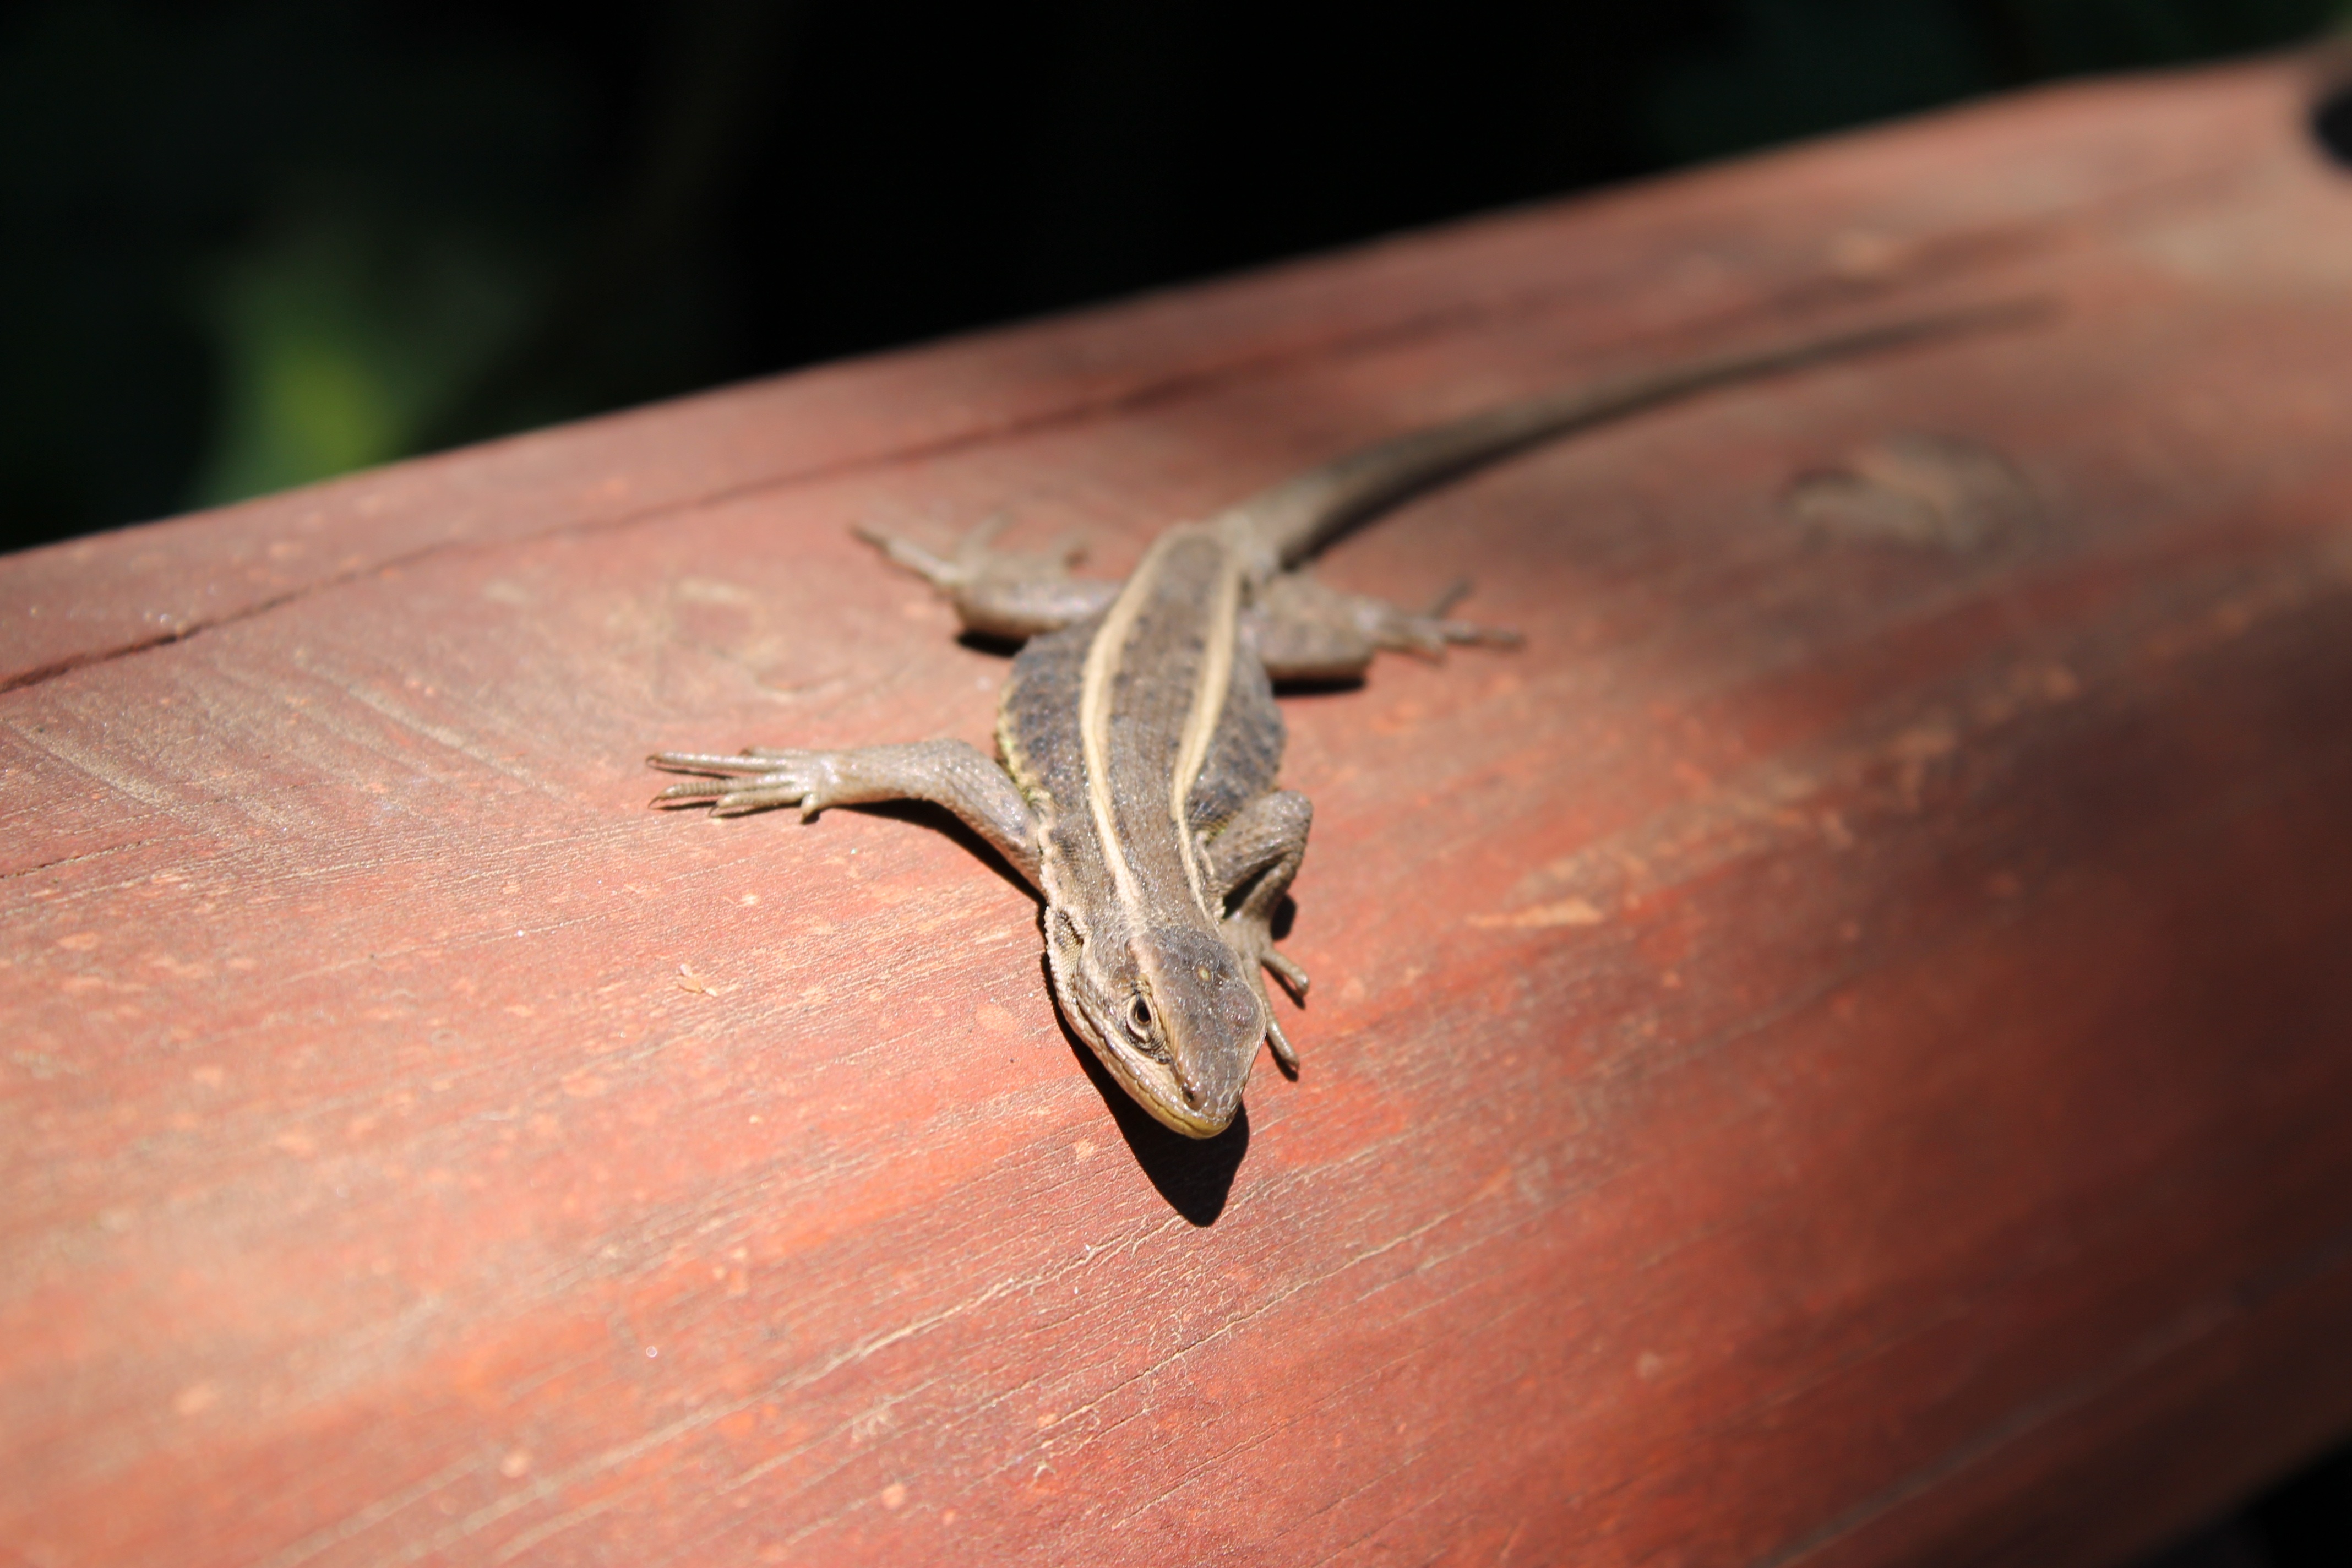
hand, nature, wing, leaf, animal, reptile, amphibian, fauna, lizard, gecko, close up, animals, vertebrate, macro photography, scaled reptile